1988–89 NBA season

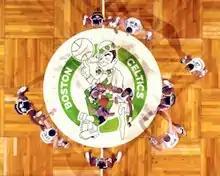
Los Angeles Lakers facing the Boston Celtics in Dec. 1988. This would be Kareem Abdul-Jabbar's last jump ball at Boston Garden.

The 1988–89 NBA season was the 43rd season of the National Basketball Association. The season ended with the Detroit Pistons winning the NBA Championship, sweeping the Los Angeles Lakers. This was the first season of the Miami Heat and Charlotte Hornets.